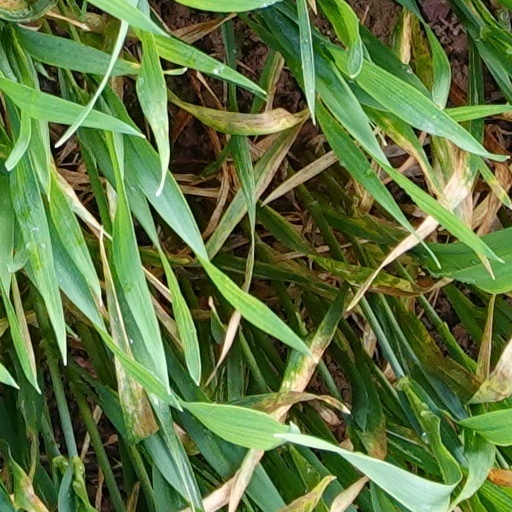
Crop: wheat